Sangwon Suh

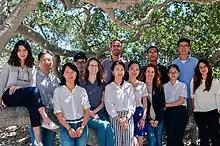
Together with the members of the Suhstainability lab

In 2013, Suh was appointed as a Coordinating Lead Author of the Intergovernmental Panel on Climate Change (IPCC), under which he co-authored the IPCC Fifth Assessment Report and corresponding Summary for Policy Makers.